Marquis of Pietrapelosa

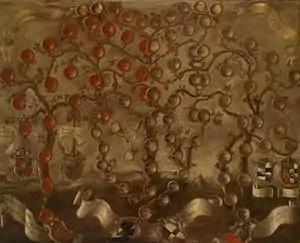
18th-century family tree of the Gravisi counts

The Marquis of Pietrapelosa is a title held by the Gravisi family of Koper (Capodistria), since 1440.